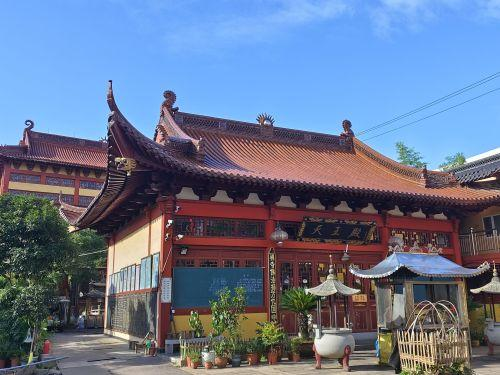
地标名称：同庆寺
所在城市：绍兴市·越城区